The Four (film)

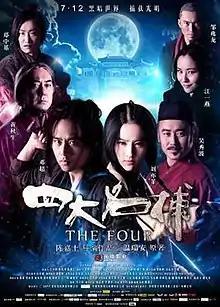
Film poster

The Four is a 2012 Hong Kong "wuxia" film directed by Gordon Chan and Janet Chun. It is the first film adaptation of Woon Swee Oan's novel series "Si Da Ming Bu" (四大名捕; "The Four Great Constables"), which has previously been adapted to a television series. In all adaptations and interpretations, the nicknames of the Four remained the same — Emotionless, Iron Hands, Life Snatcher and Cold Blood. They dedicated their special skills to the service of their chief, Master Zhuge, in solving crimes and apprehending powerful criminals.